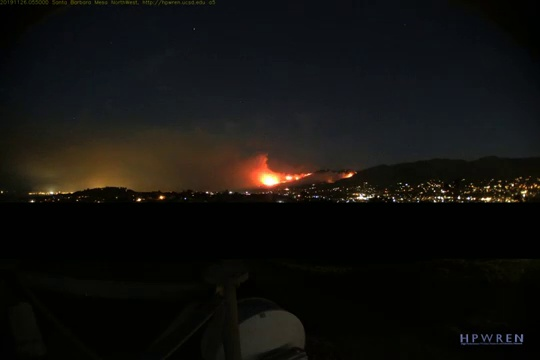
Fire: yes
Smoke: yes